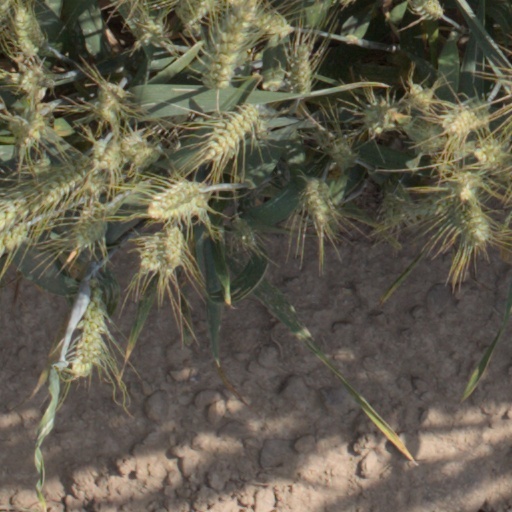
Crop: wheat